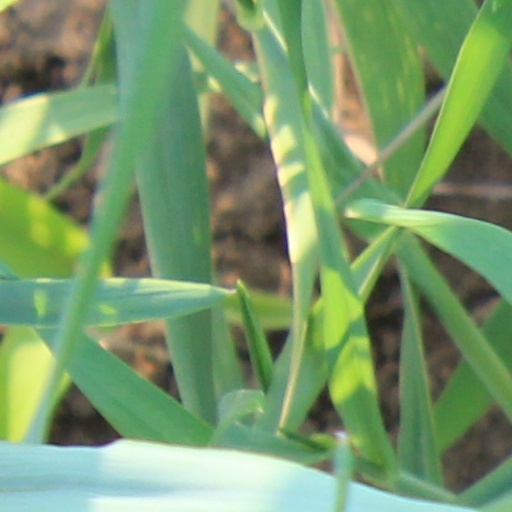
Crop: wheat